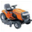
Label: lawn_mower